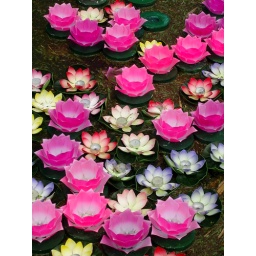
Gathered at one end of the lake by the wind and the candles long gone out.